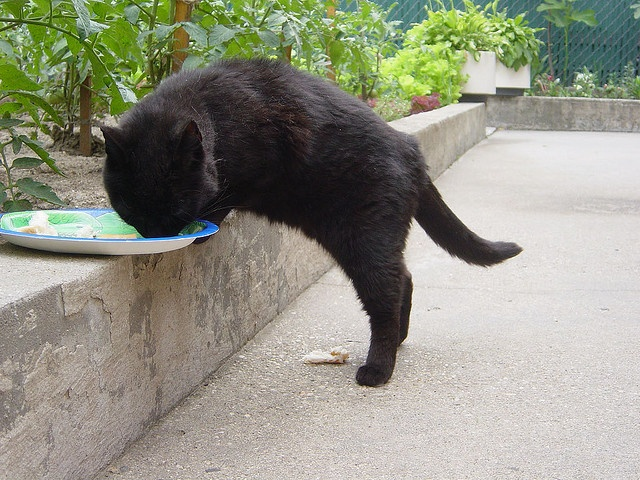
A cat that is standing on a ledge looking at a plate.
A cat stands on a curb eating from a paper plate.
A cat eating off a plate located outside.
A black cat eating food off of a paper plate.
A black cat eating from a plate on a street curb.